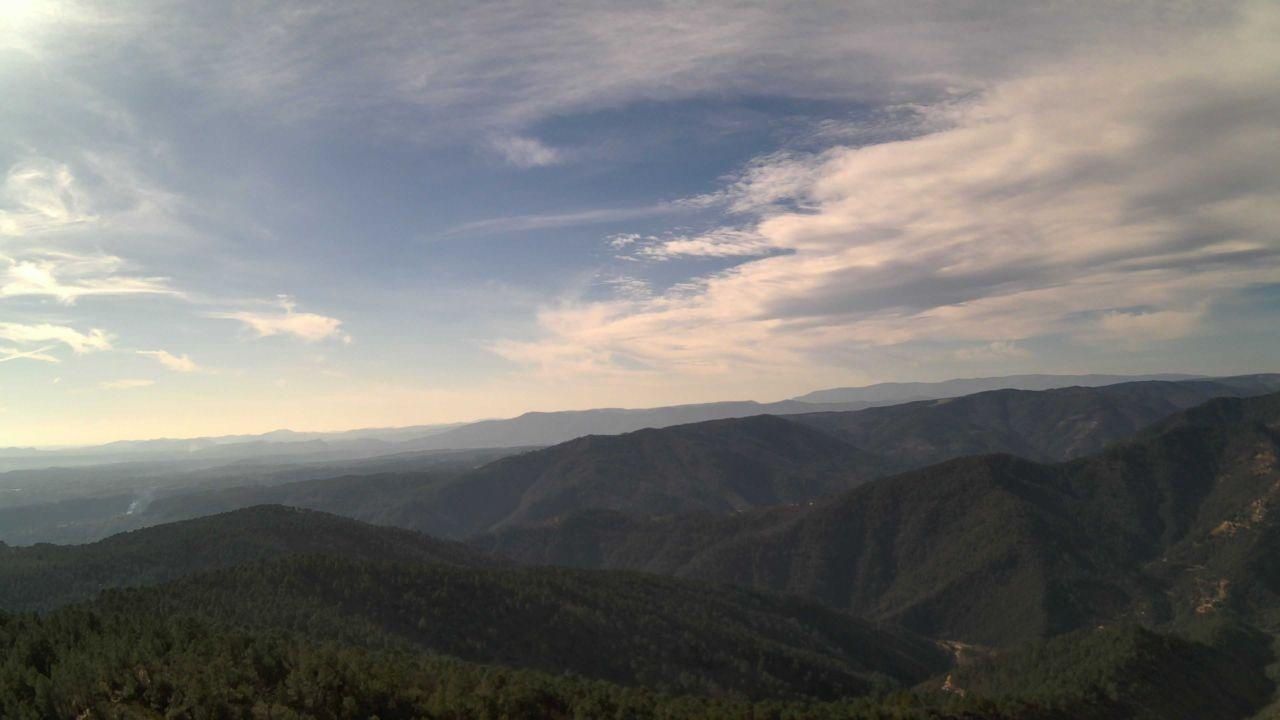
Fire: no
Smoke: yes